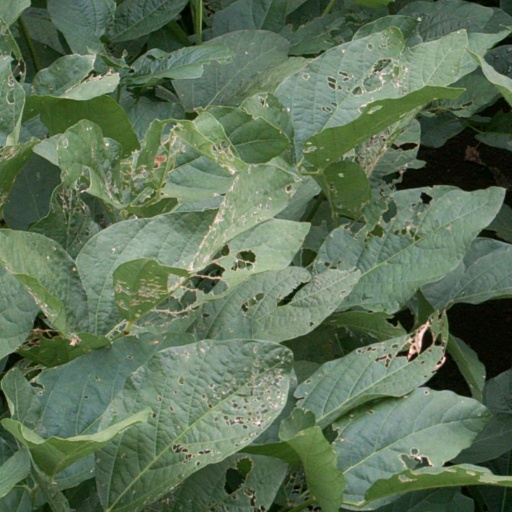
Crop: soybean